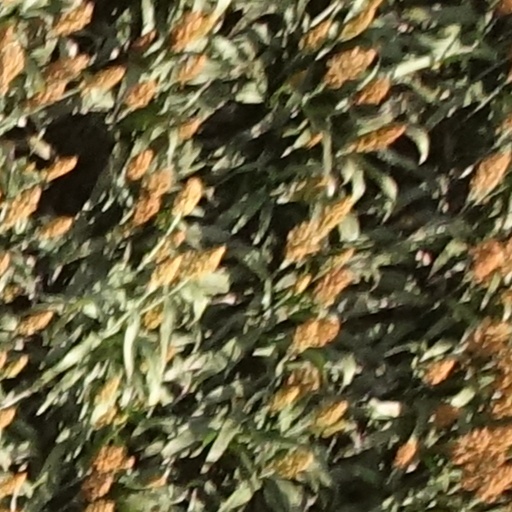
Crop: sorghum